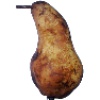
Label: Pear Abate 1